Sketch (music)

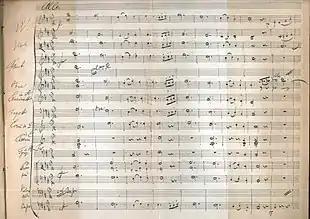
Schubert's abandoned draft for the third movement of his "Unfinished Symphony"

Sketches by Franz Schubert include the abandoned third movement of his "Unfinished Symphony", and the fragment known as Piano Sonata in E minor, D 769A.